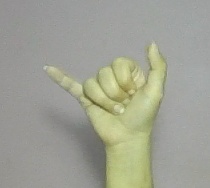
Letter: ya